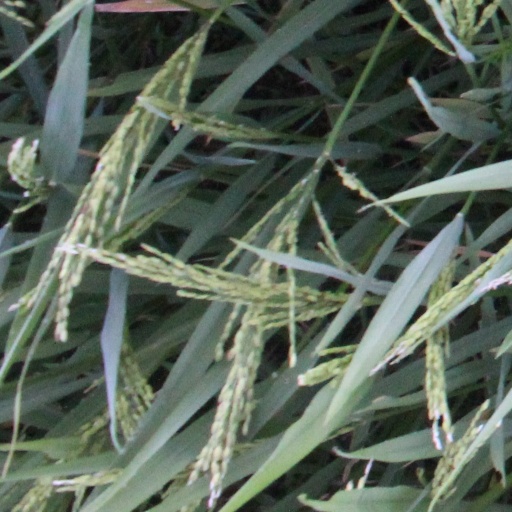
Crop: rice